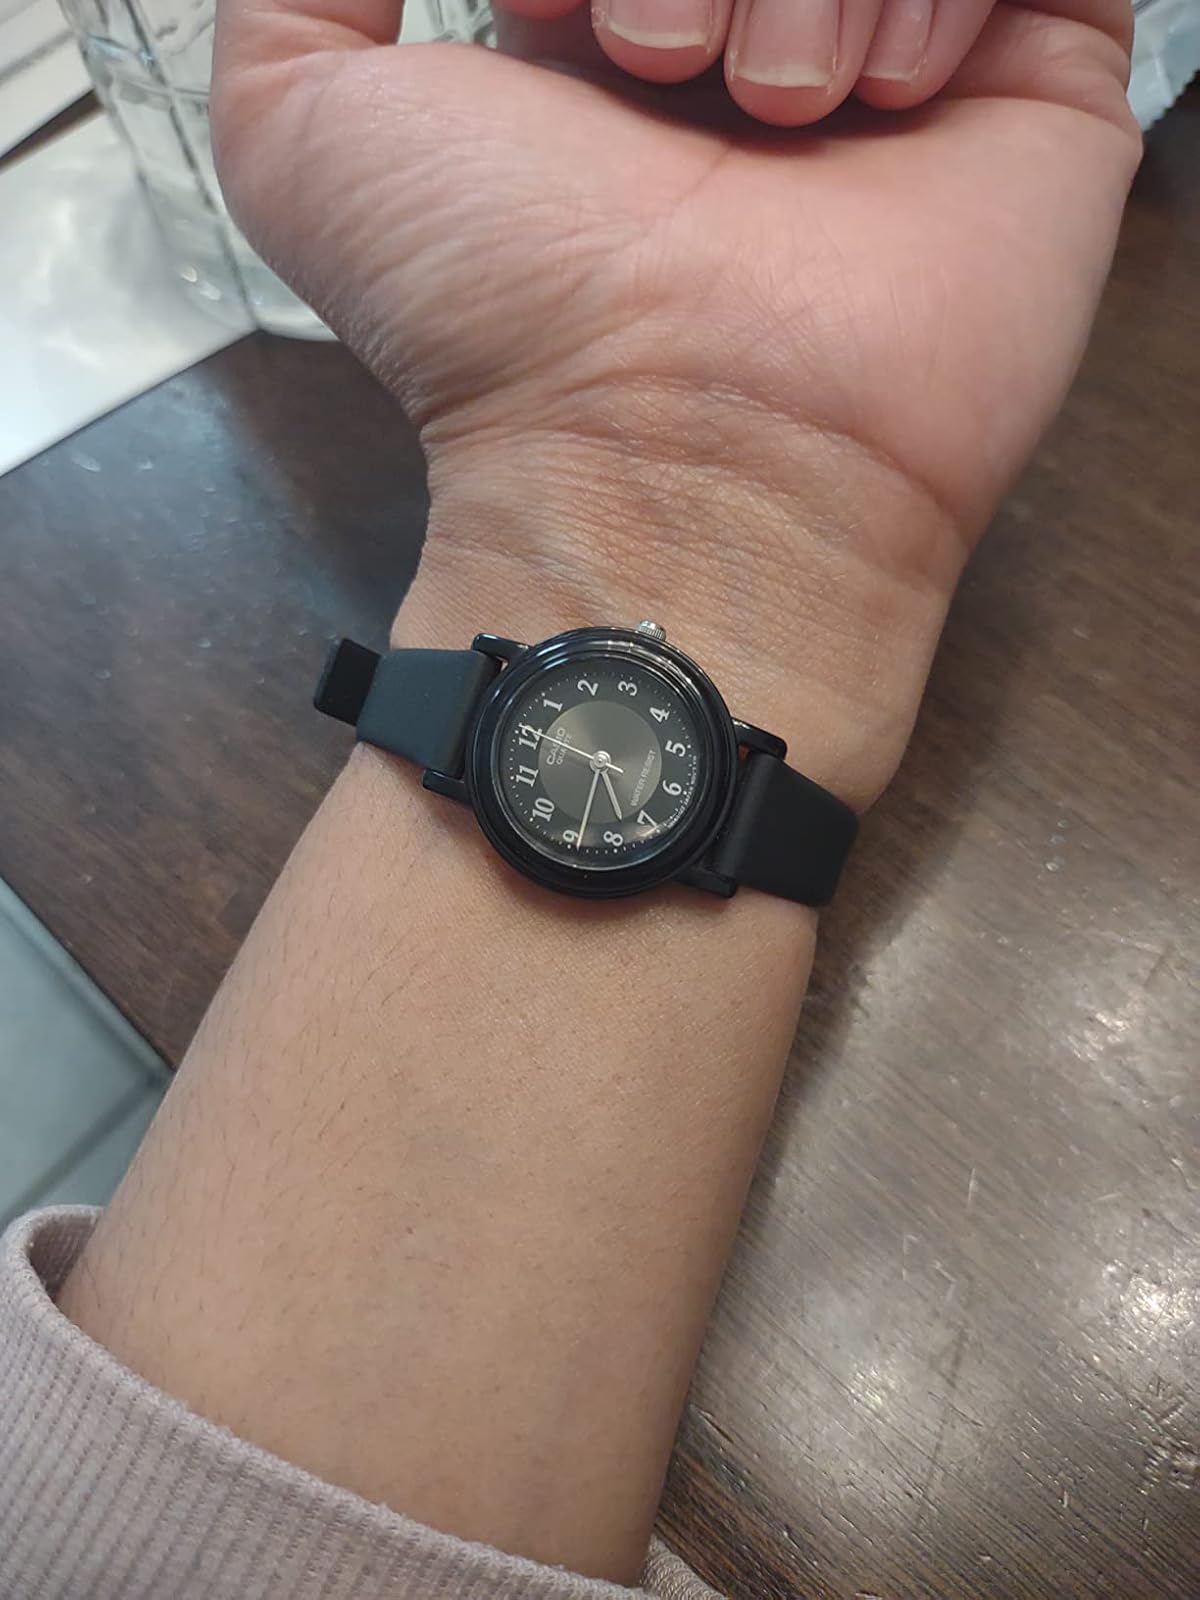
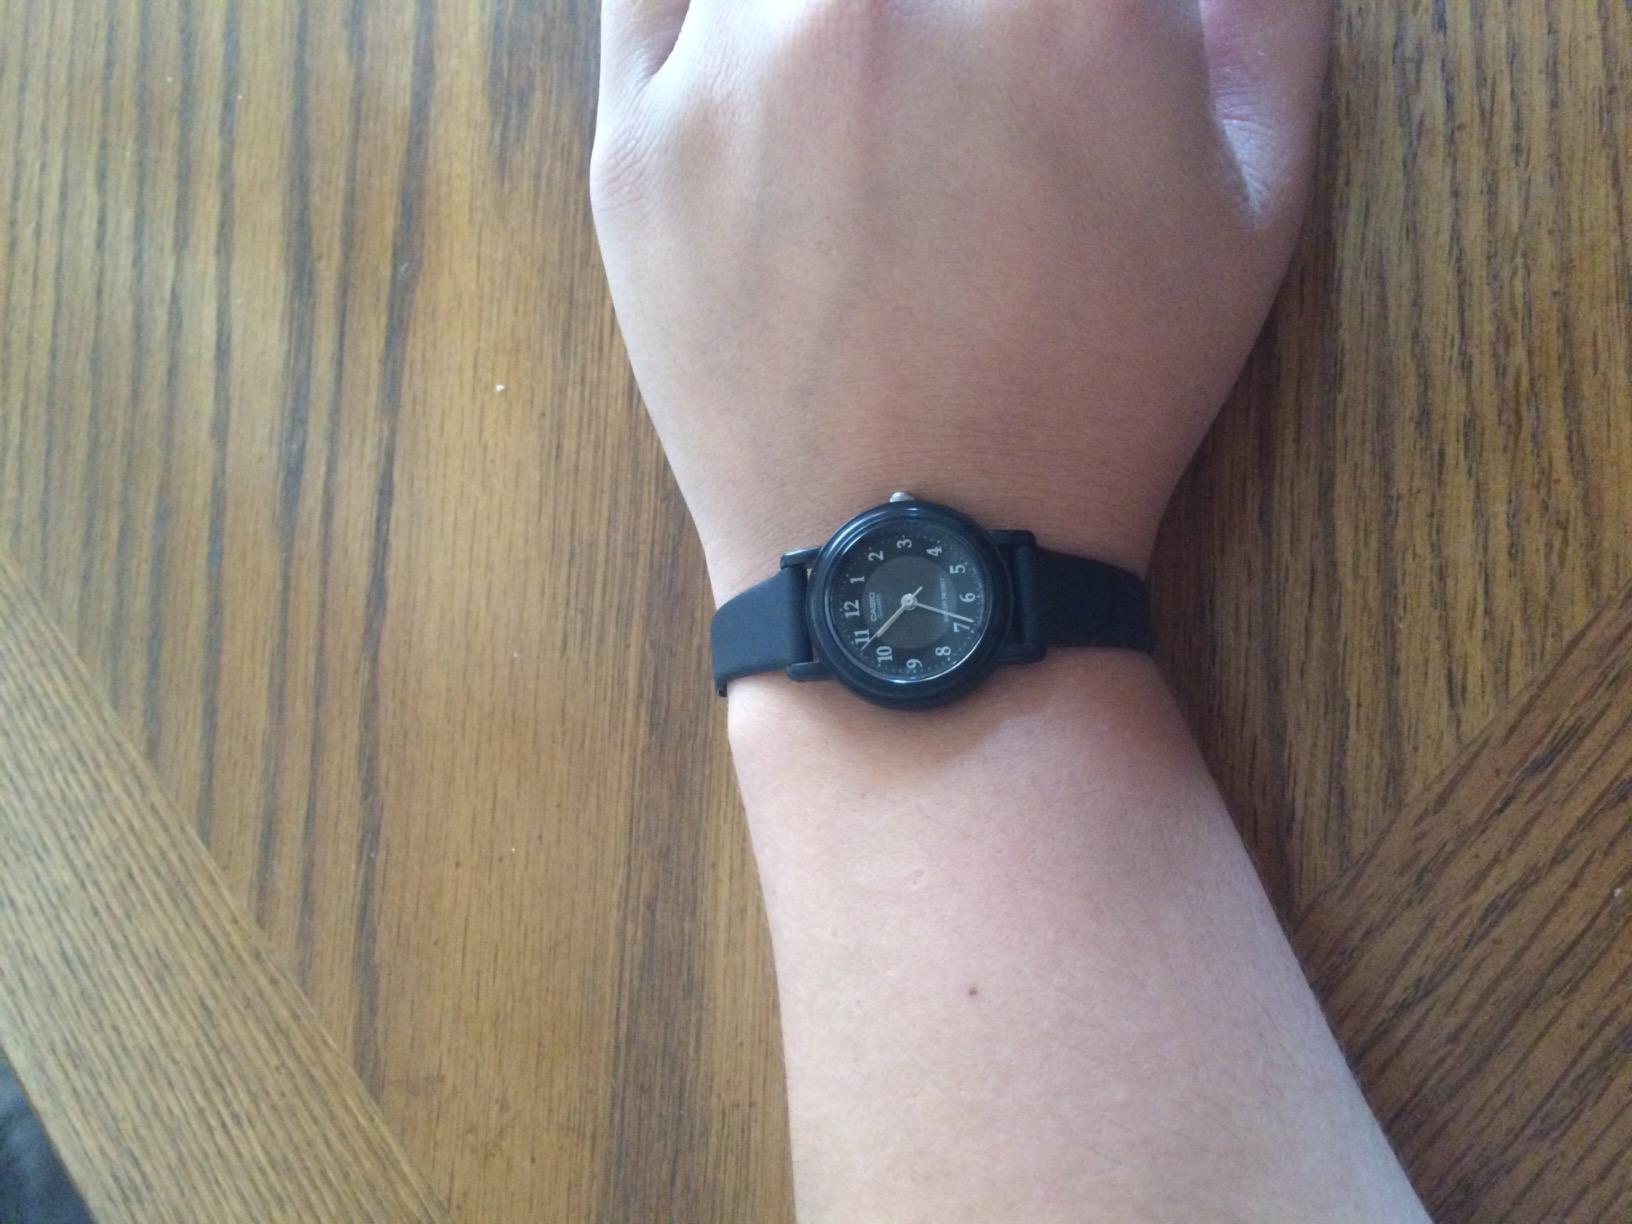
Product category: accessories_watch
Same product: yes